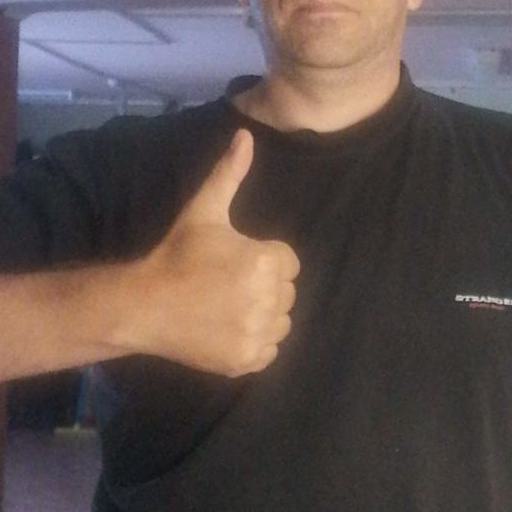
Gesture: like